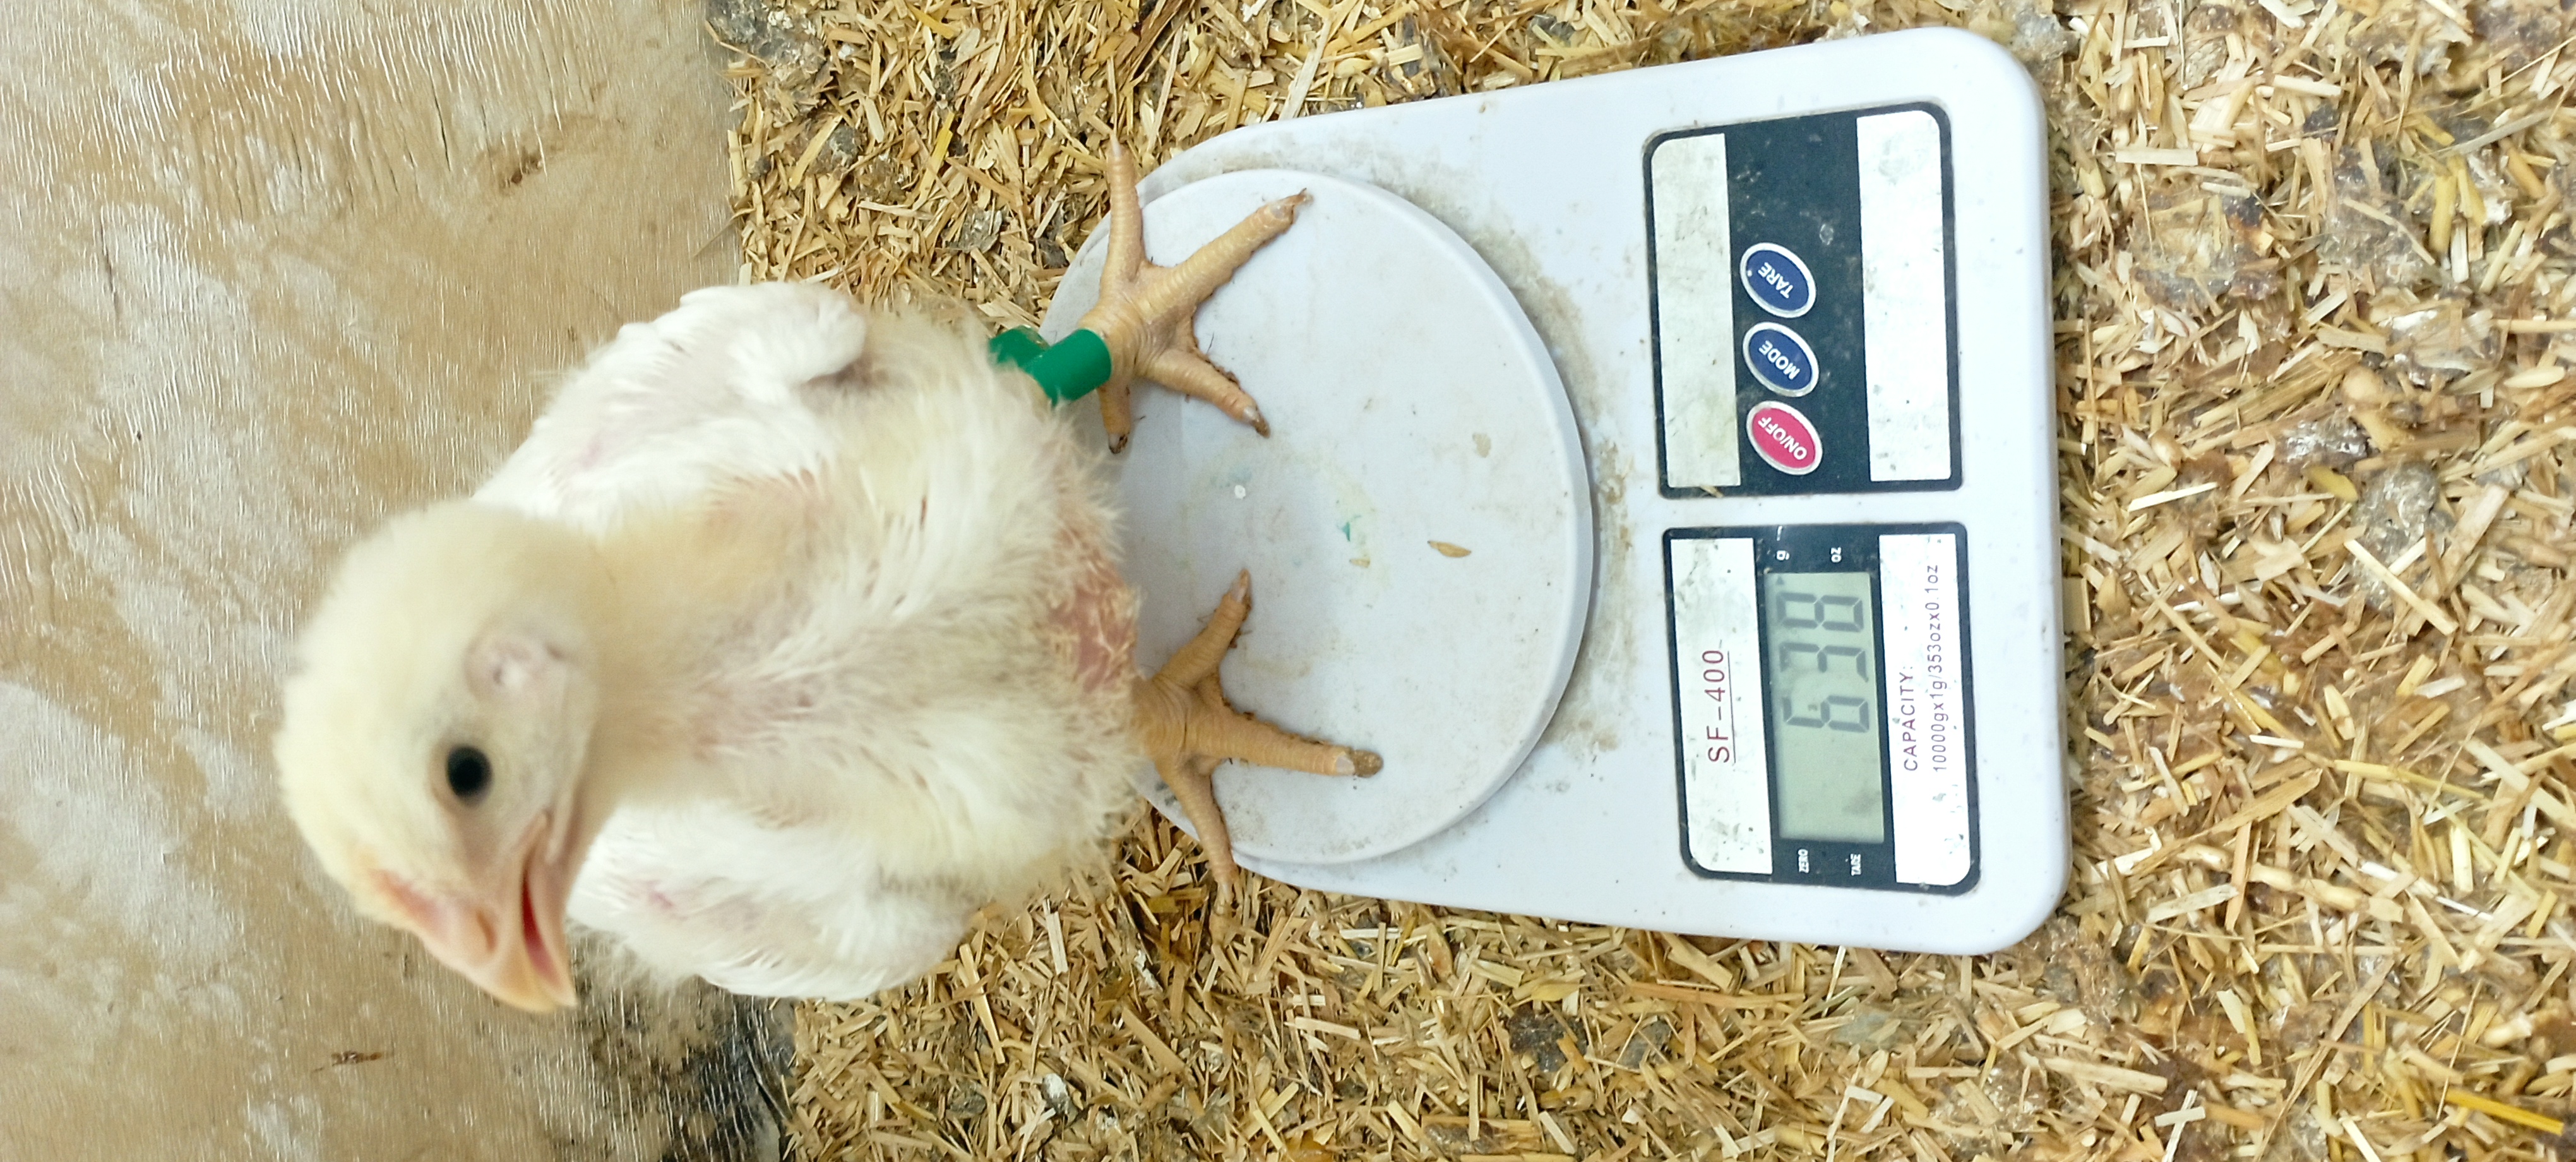
Weight: 638 g